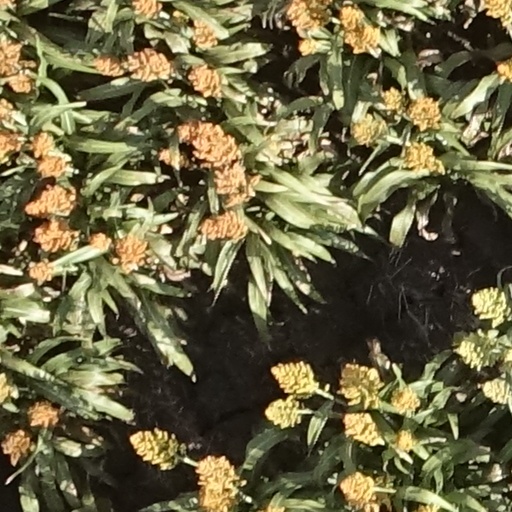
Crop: sorghum